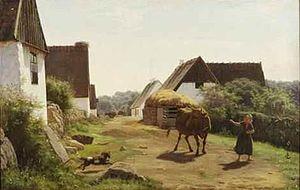
Johan Didrik Frisch, est un peintre paysagiste et animalier danois.